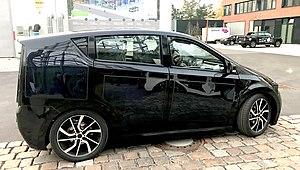
La Sion, annoncée de la start-up allemande Sono Motors. est une voiture électrique, qui peut être chargée via le réseau électrique et ses cellules solaires.